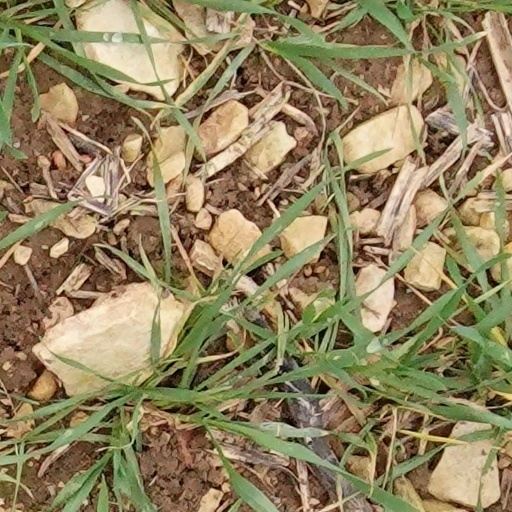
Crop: wheat